Question: Please indicate a possible affordance area of cup that can be used for holding
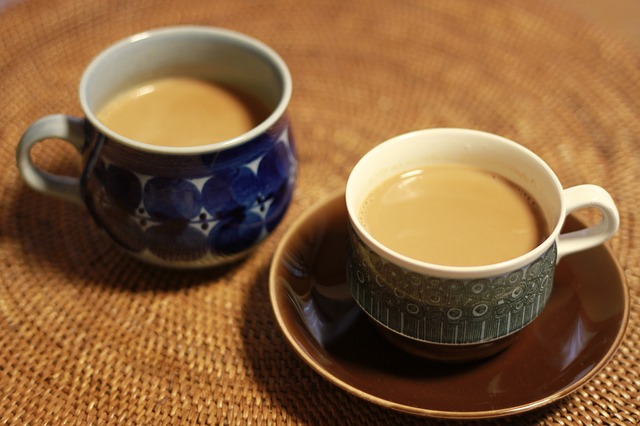
Answer: [343.5, 125.5, 613.5, 327.5]